The Room: Old Sins

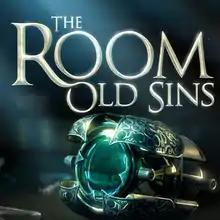

The Room: Old Sins or The Room 4: Old Sins is a puzzle video game developed by Fireproof Games, and the fourth game in their series, "The Room". It was released for mobile platforms in January 2018 and Windows in February 2021.